Question: Please indicate a possible affordance area of throw_frisbee that can be used for throwing
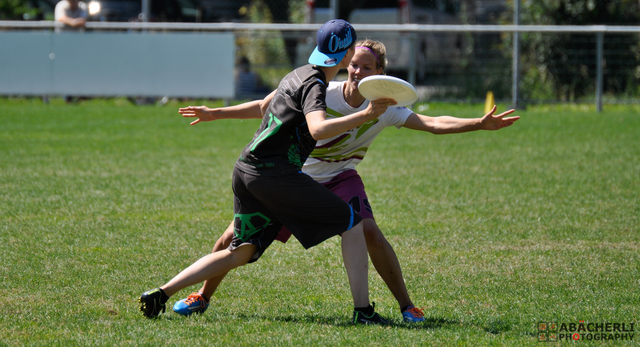
Answer: [354.957, 72.065, 420.993, 109.302]